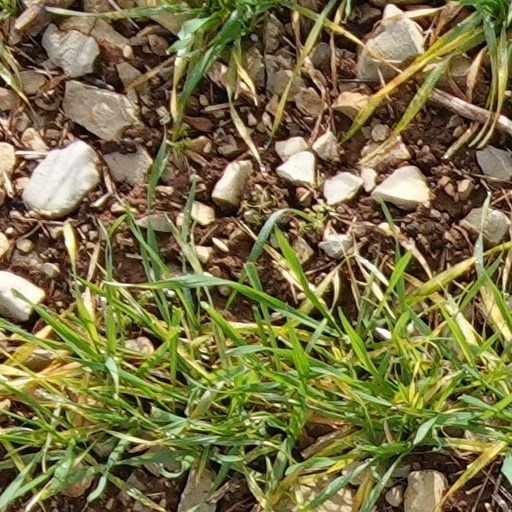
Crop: wheat